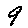
Label: 9